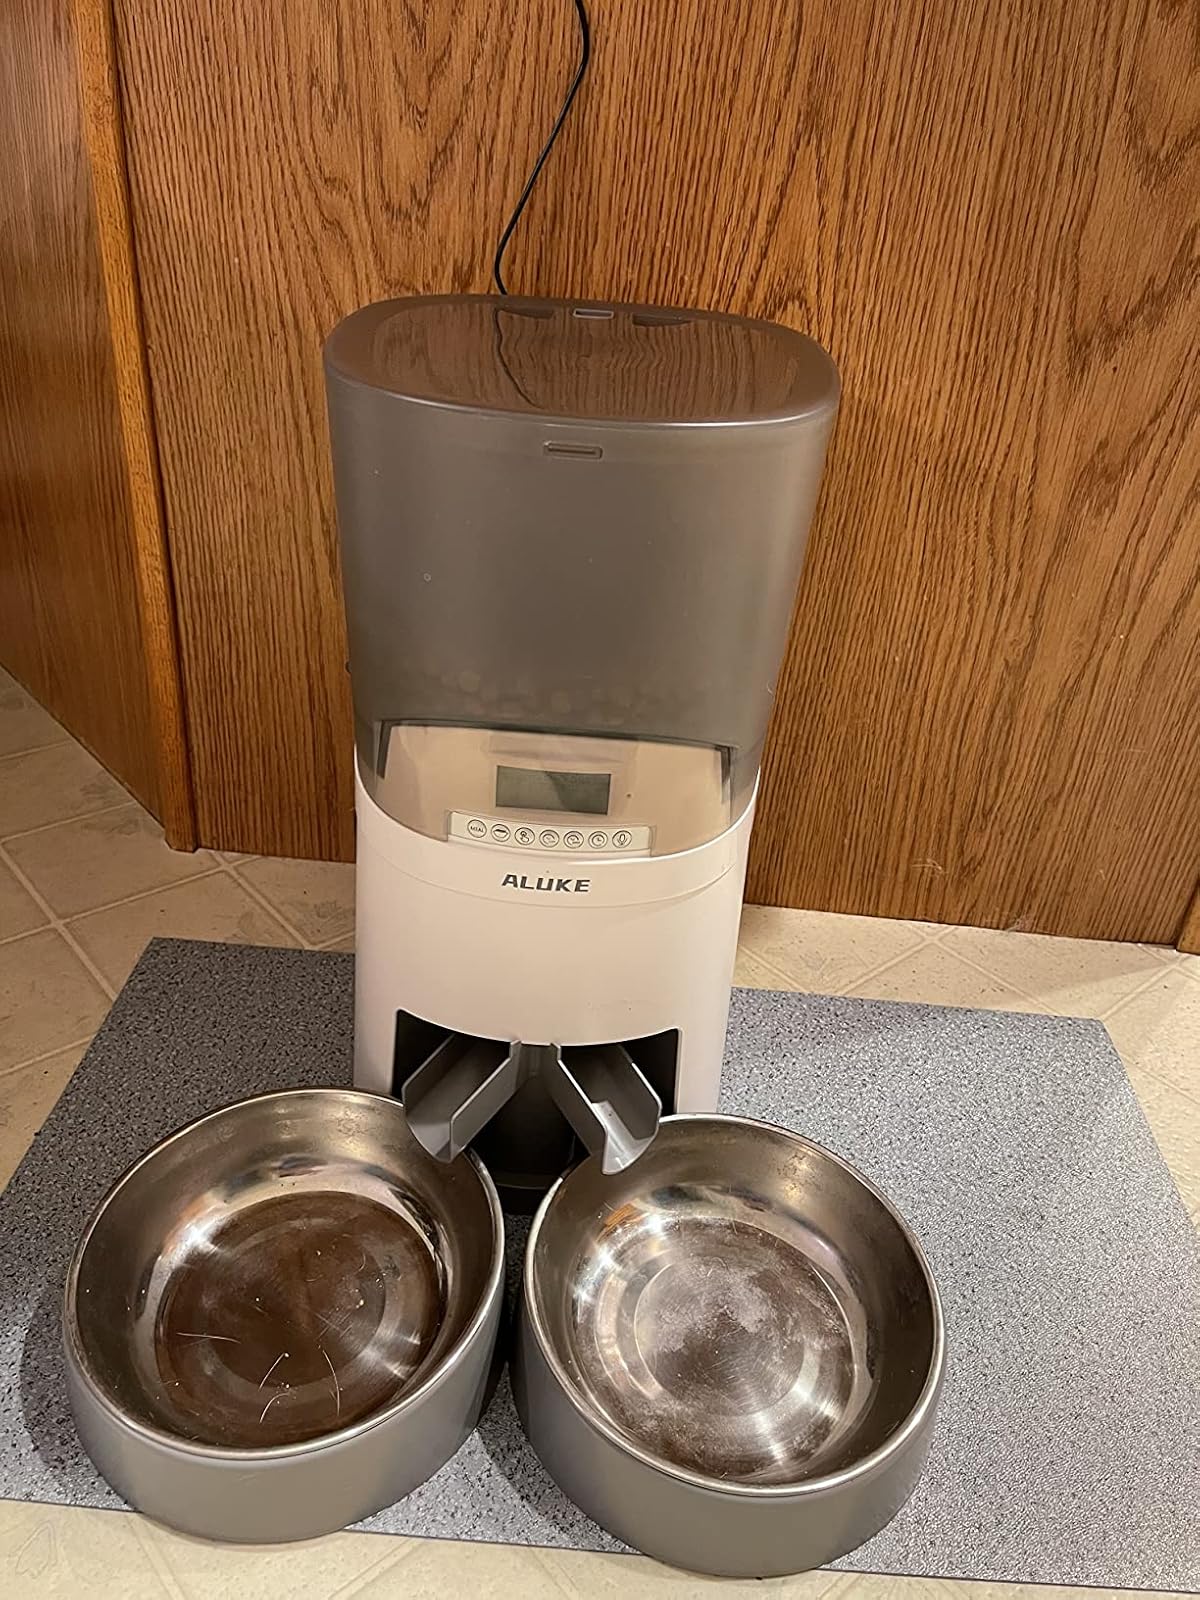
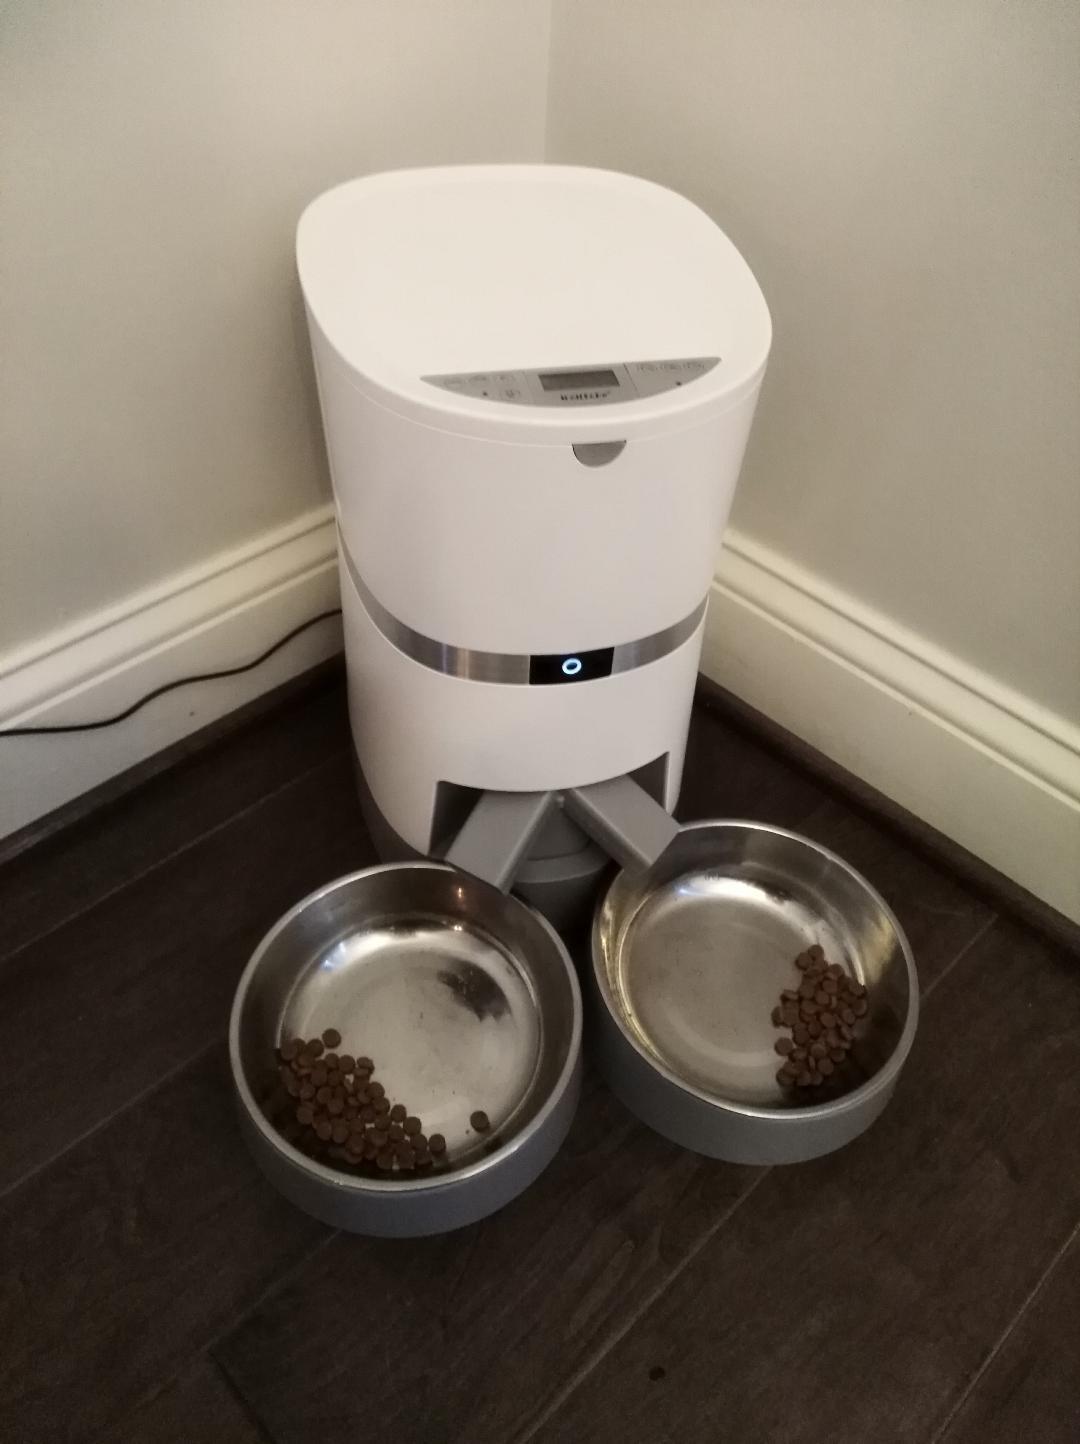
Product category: items_feeder
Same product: no